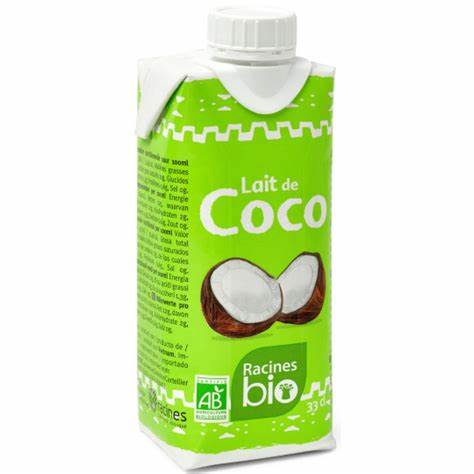
Waste category: cardboard